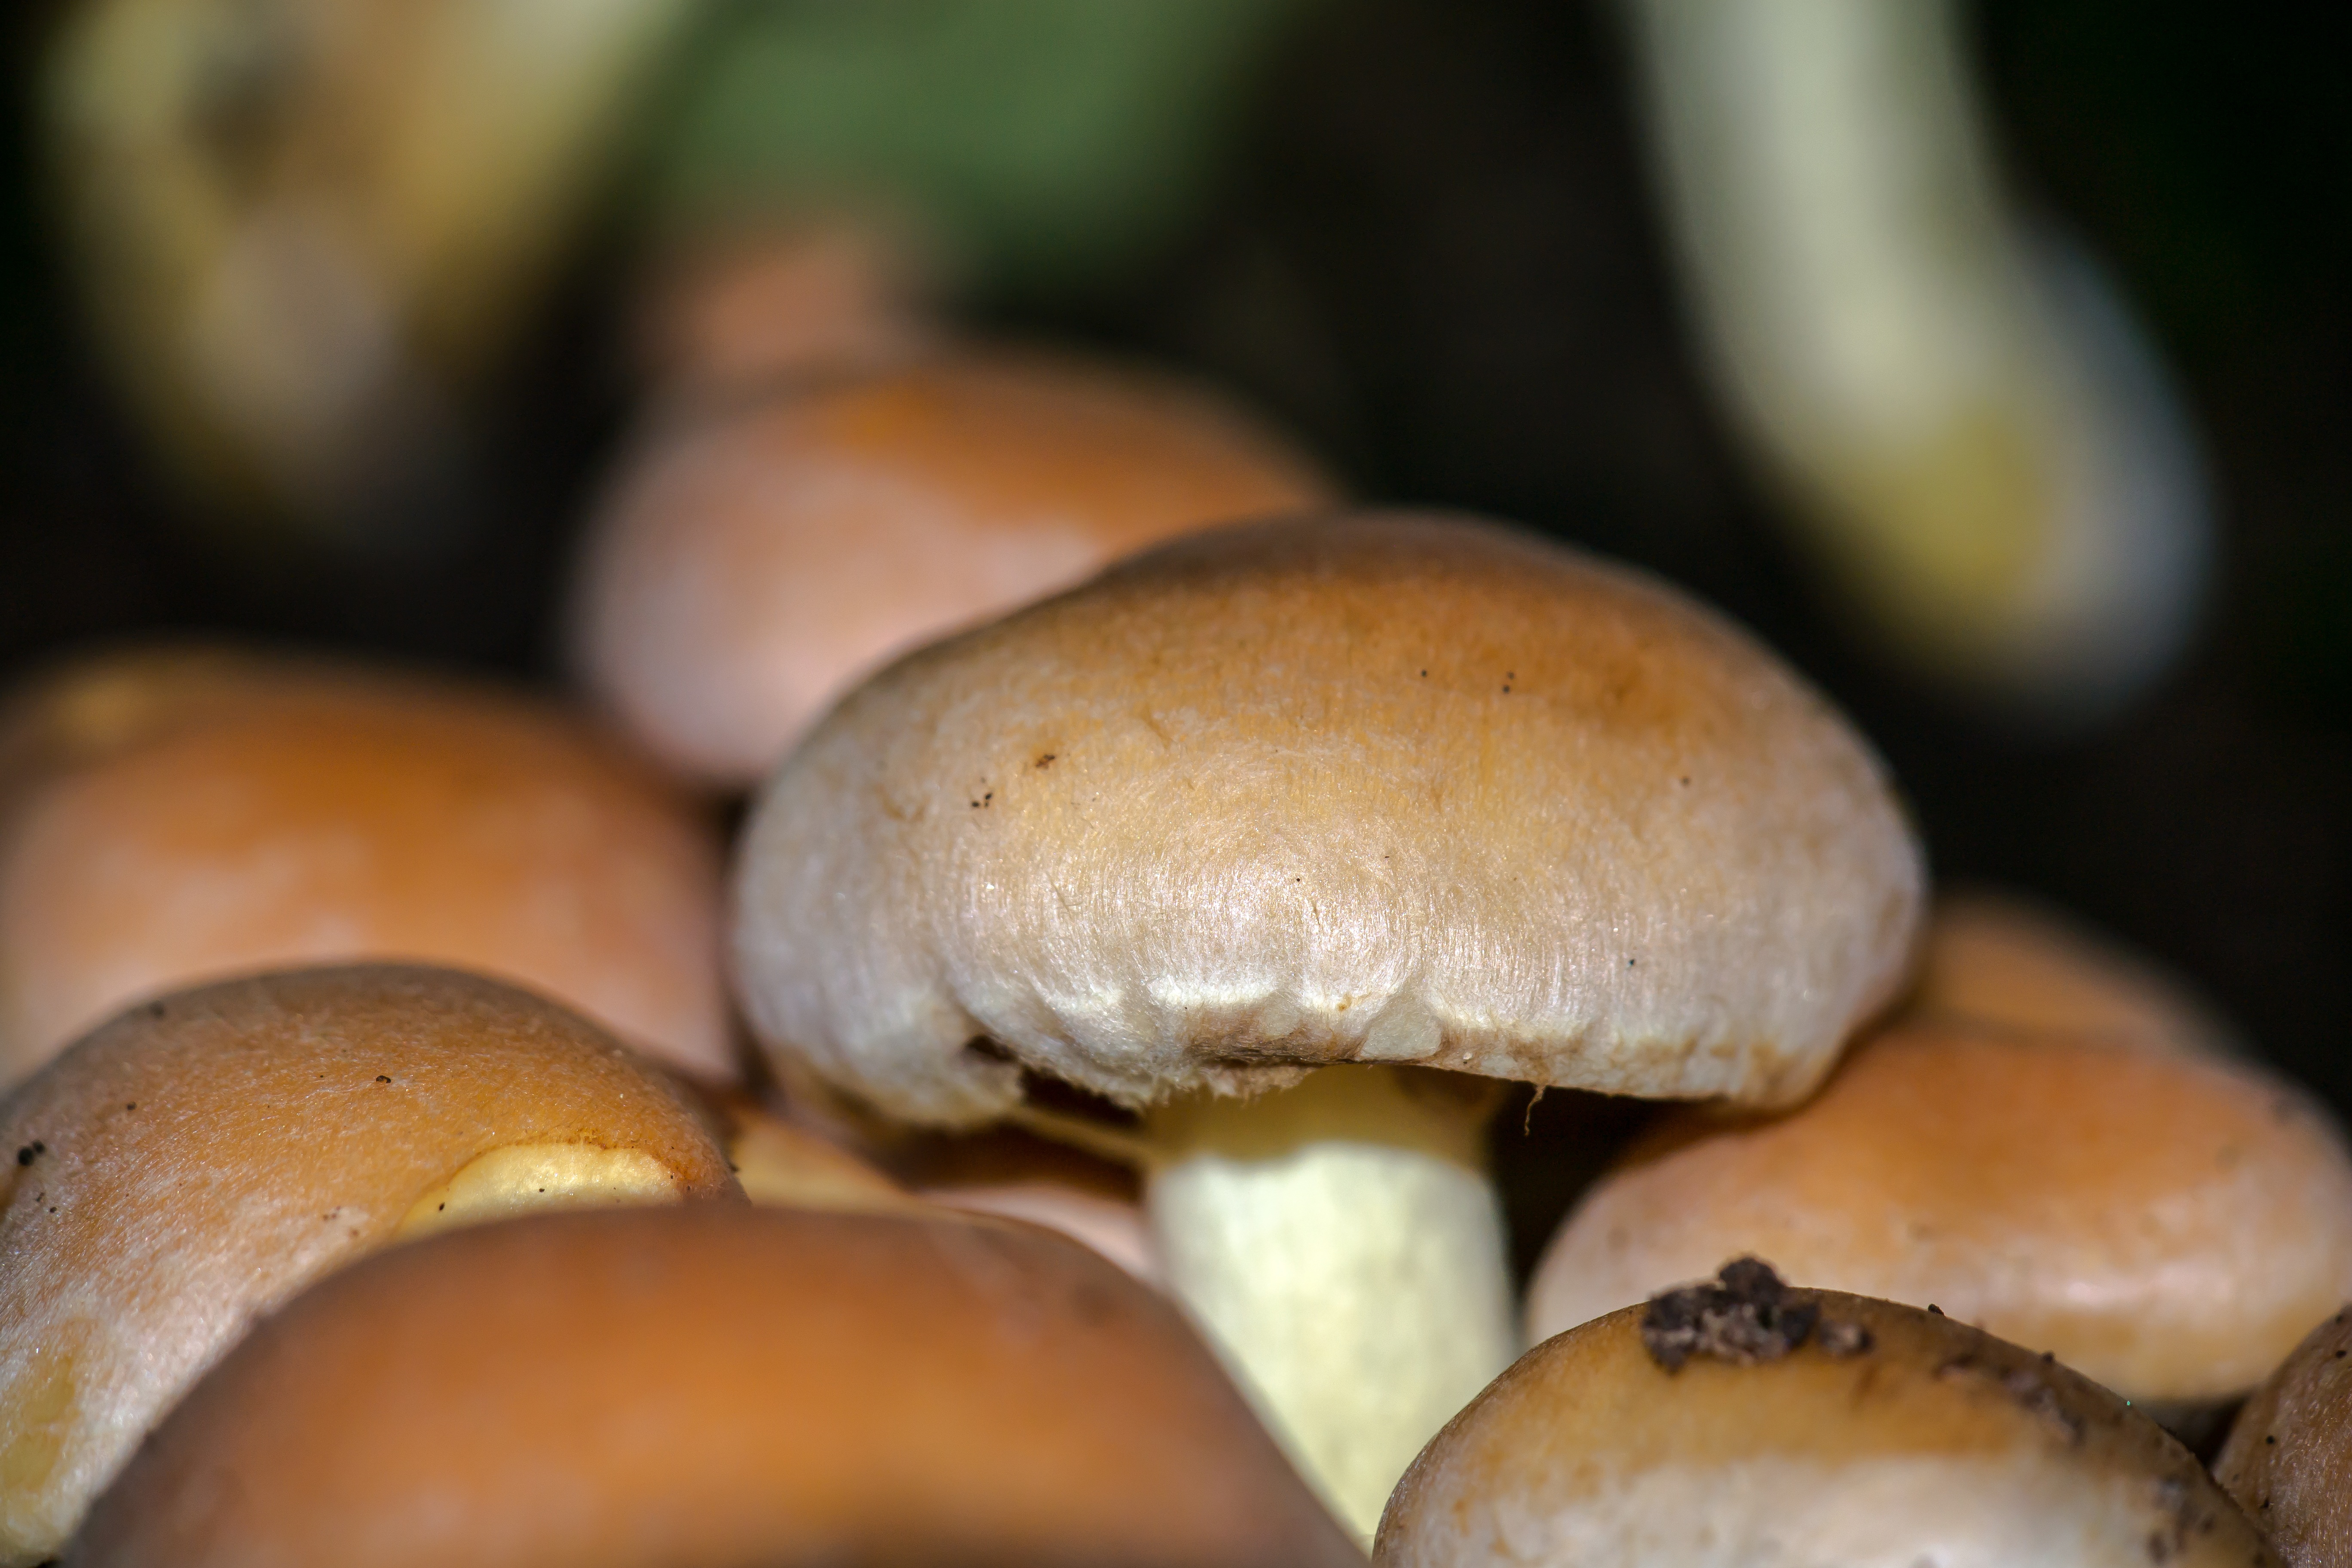
forest, autumn, mushroom, fungus, toxic, bolete, agaricus, tree fungus, mushrooms on tree, macro photography, matsutake, oyster mushroom, schwefelkopf, edible mushroom, shiitake, hypholoma sublateritium, medicinal mushroom, agaricomycetes, agaricaceae, champignon mushroom, penny bun, pleurotus eryngii